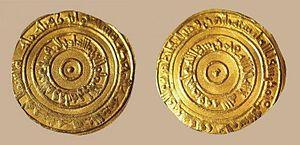
Dinar (en or estampé) du cinquième calife fatimide al-Aziz (r. 365-386 H / 975-996 J.-C.), frappée à Mahdia en 380 H / 990 AD. Conservé au Musée archéologique d’Aqaba, Aqaba, Jordanie. Diamètre: 18 mm, poids: 4 g.
L'islam est une religion abrahamique s'appuyant sur le dogme du monothéisme absolu et prenant sa source dans le Coran, considéré comme le réceptacle de la parole de Dieu révélée, au VIIᵉ siècle en Arabie, à Mahomet, proclamé par les adhérents de l'islam comme étant le dernier prophète de Dieu. Un adepte de l'islam est appelé un musulman ; il a des devoirs cultuels, souvent appelés les « piliers de l'islam ». Les musulmans croient que Dieu est unique et indivisible et que l'islam est la religion naturelle au sens où elle n'a pas besoin de la foi en l'unicité divine pour constater l'existence de Dieu, cette vérité étant donnée tout entière dès le premier jour et dès le premier Homme. Ainsi, elle se présente comme un retour sur les pas d'Abraham, en une soumission exclusive à la volonté d'Allah.